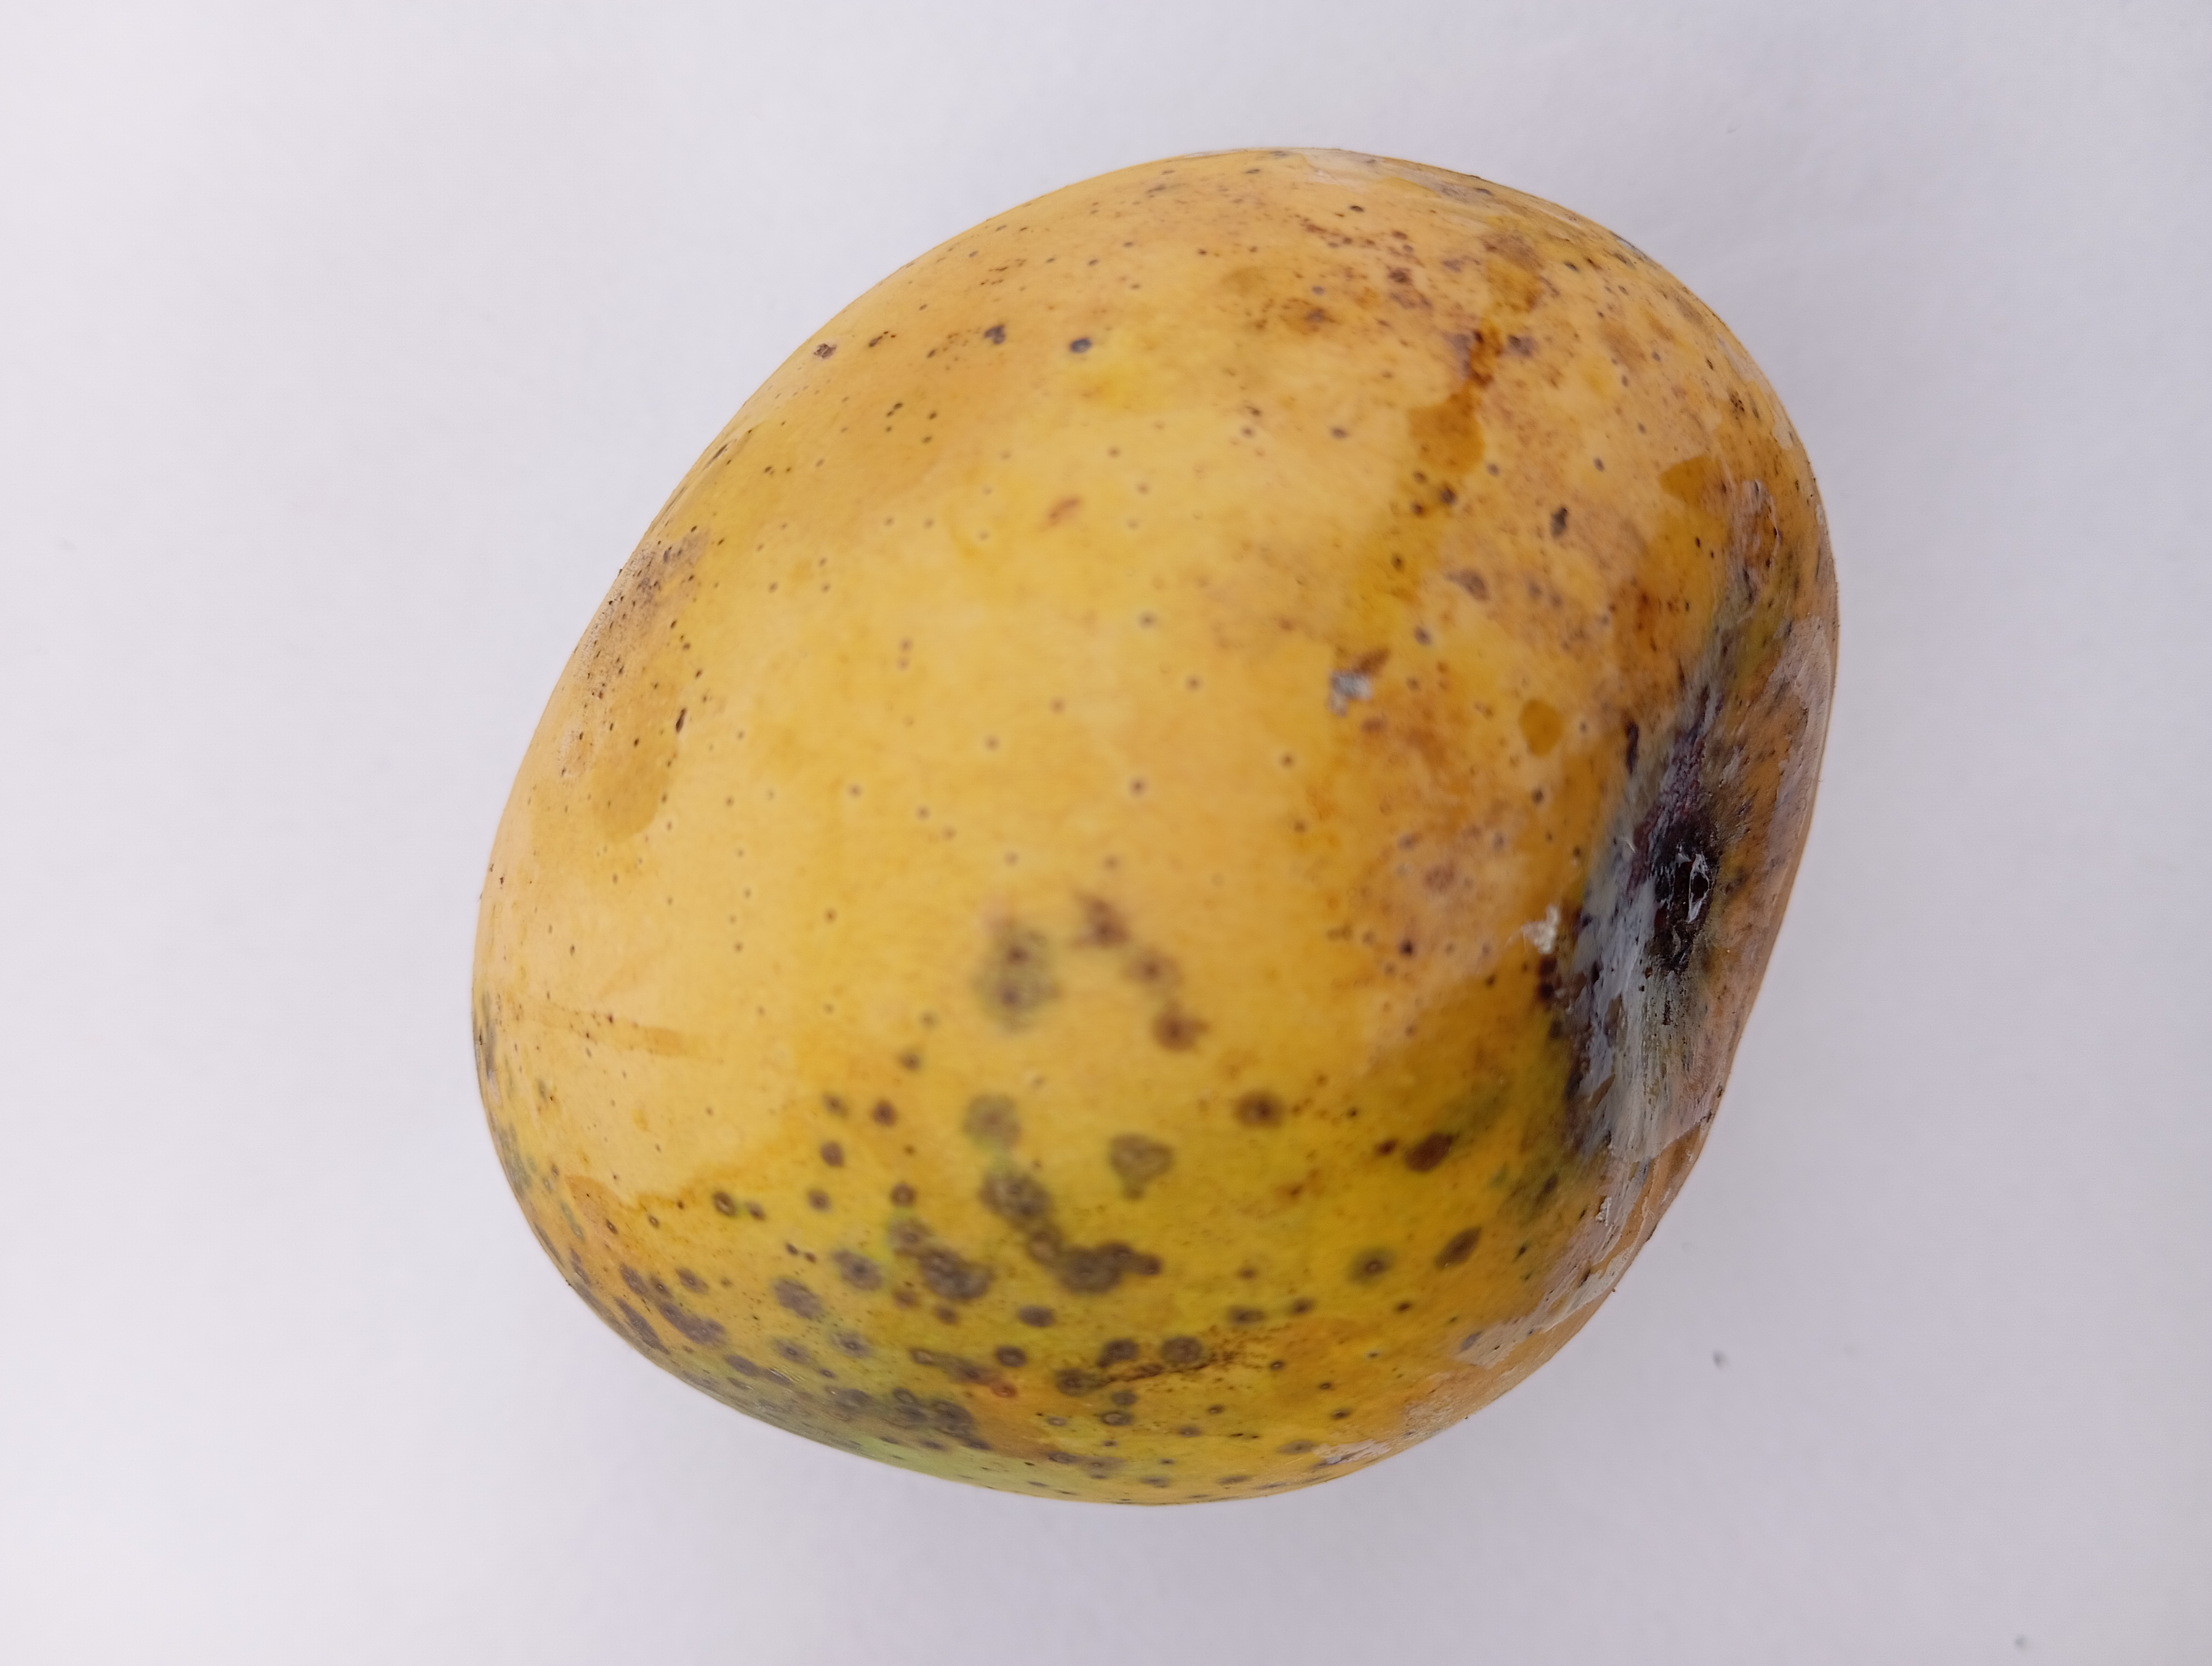
Mango variety: Sundari